Turystyczna street (Lublin)

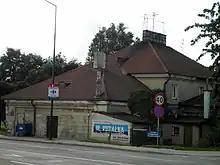
Budzyń pub at Turystyczna street

Turystyczna (English: "Touristic street") is a street located in Lublin, eastern Poland. It starts at the intersection of Mełgiewska street and Emmanuela Grafa street (at the tripoint of Kalinowszczyzna, Tatary and Hajdów-Zadębie city districts) and leads to the city border near the village of Wólka. The street is about 3 km (1.9 miles) long, runs along the biggest river in Lublin called Bystrzyca and intersects the Łuków–Lublin railway line, which has a train station located right next to the street's level crossing called Lublin Zadębie, opened in 2013.